Single photon absorptiometry

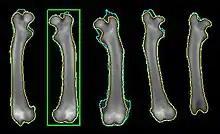
Bone density

The basic principle of single-photon bone mineral density measuring instrument is to calculate the attenuation degree of single-energy gamma photon beam through bone tissue. The more attenuation degree is, the more absorbed by bone minerals, the more bone mineral content and the higher bone mineral density are. This method is called gamma-ray absorption method, which is also called single-photon absorption method. This method is the most convenient for measuring radius and ulna, and the object of observation is left. The junction point of the middle and lower 1/3 of the radial and ulnar bones is the measuring point. The height and weight parameters of the observed objects are measured routinely before measurement.